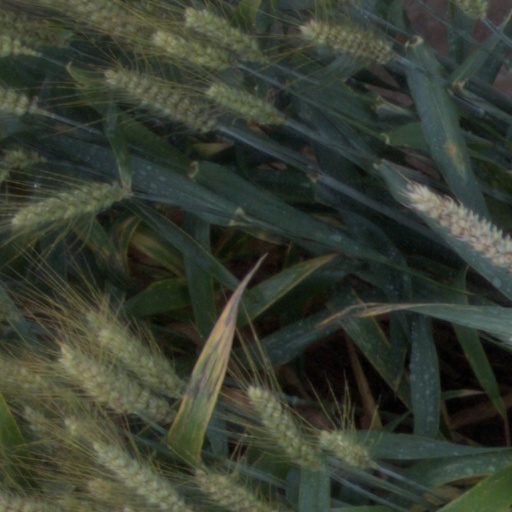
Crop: wheat